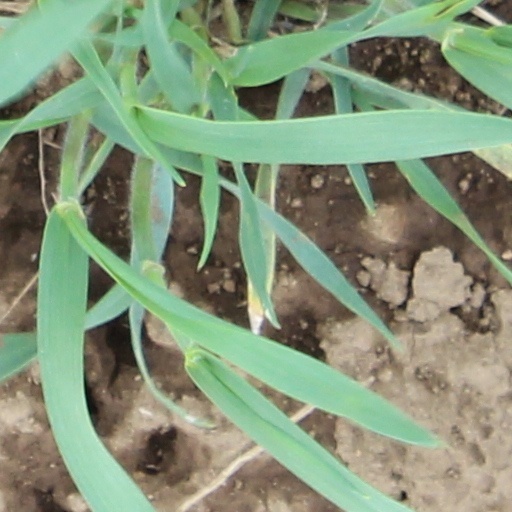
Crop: wheat